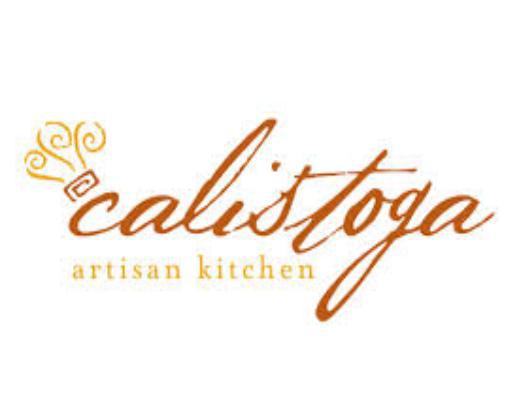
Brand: Calistoga
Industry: Food